Sandu Tudor

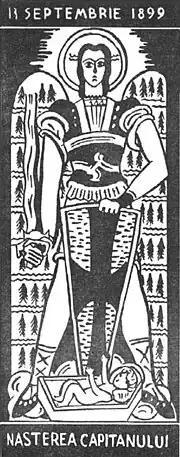
Alexandru Bassarab's "Nașterea" ("Birth"), engraving inspired by the Iron Guard version of Orthodoxism. The Archangel Michael watching over the crib of future Guard leader Corneliu Zelea Codreanu

During that interval, Nae Ionescu and his "Cuvântul" were moving to the far right, aligning themselves with the fascist Iron Guard. Enlisted in 1932 with the more moderate National Agrarian Party, Tudor criticized the "Trăirists" sympathy for radical solutions, either fascist or communist, defending Romania's young democracy. In a December 1933 issue of "Credința", he reacted: "We say that democracy is not the good thing for us, yet we have never even truly implemented it". Writing from a Christian perspective, Tudor accused Romania's revolutionary youth of "monkeying" foreign experiments in totalitarianism, describing Adolf Hitler as the Antichrist, and equating all revolutionary ideologies with the triumph of "animality". Tudor and Eliade were among the 31 Christian and Jewish Romanian intellectuals to have signed a protest against antisemitism in general and against Nazism in particular. Their appeal to ventilate Romania's "medieval atmosphere" was hotly condemned by the pro-Nazi "Axa" magazine.